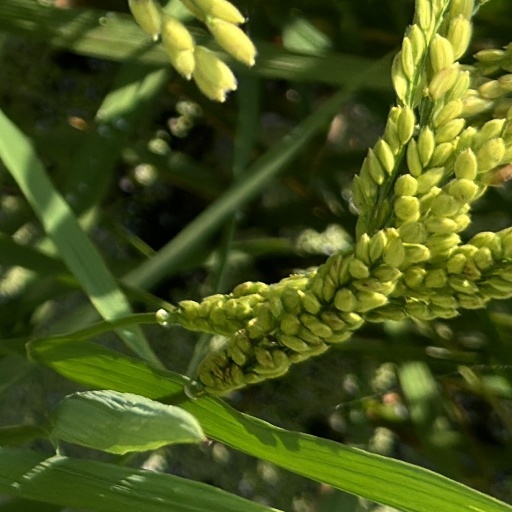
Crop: rice